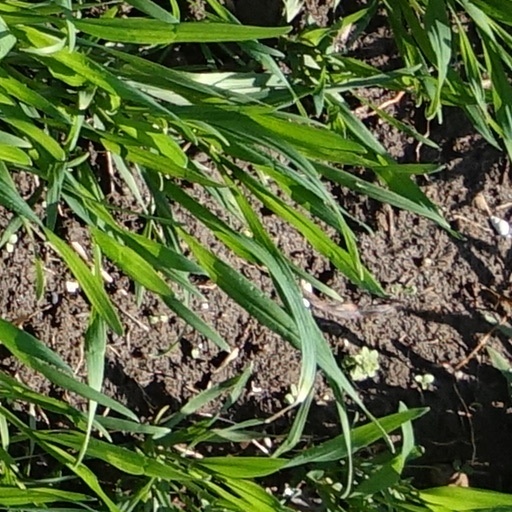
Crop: wheat